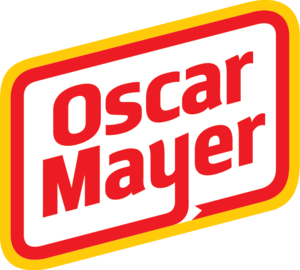
Oscar Mayer est une compagnie américaine spécialisée dans le domaine alimentaire et appartenant au groupe Kraft Foods Group aux États-Unis et au groupe espagnol Campofrío Food Group en Europe. La marque est devenue célèbre pour ses hot-dogs, son saucisson de Bologne, son bacon et ses repas préparés.